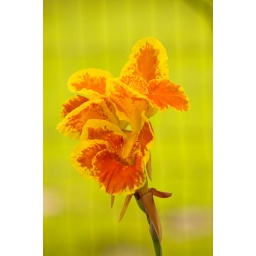
Red and yellow Iris -- one of the many beautiful flowers growing around our pool